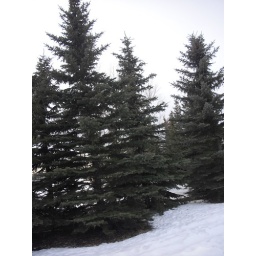
The trees against the white snow and sky